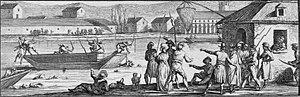
Les noyades de Nantes. Détail d'une estampe portraiturant Jean-Baptiste Carrier.
Les noyades à Nantes sont un épisode de la Terreur qui a eu lieu entre novembre 1793 et février 1794 à Nantes. Pendant cette brève période, des milliers de personnes, suspectes aux yeux de la République, ont été noyées dans la Loire sur ordre de Jean-Baptiste Carrier. Hommes, vieillards, femmes et enfants meurent ainsi dans ce que Carrier appelle la « baignoire nationale ».